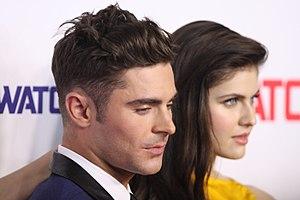
Zachary Efron, dit Zac Efron, est un acteur et producteur de cinéma américain, né le 18 octobre 1987 à San Luis Obispo. Il dirige le studio de production Ninjas Runnin Wild Productions.